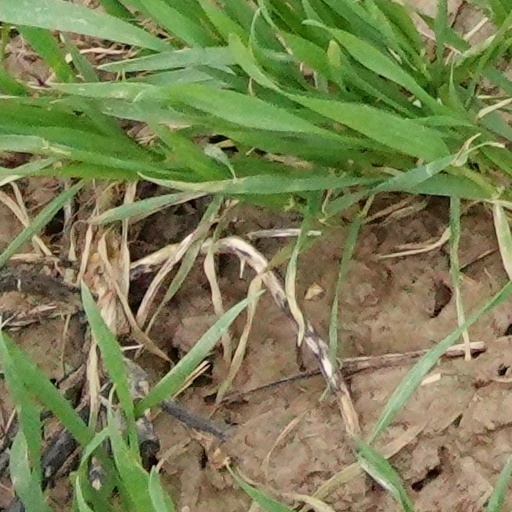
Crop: wheat